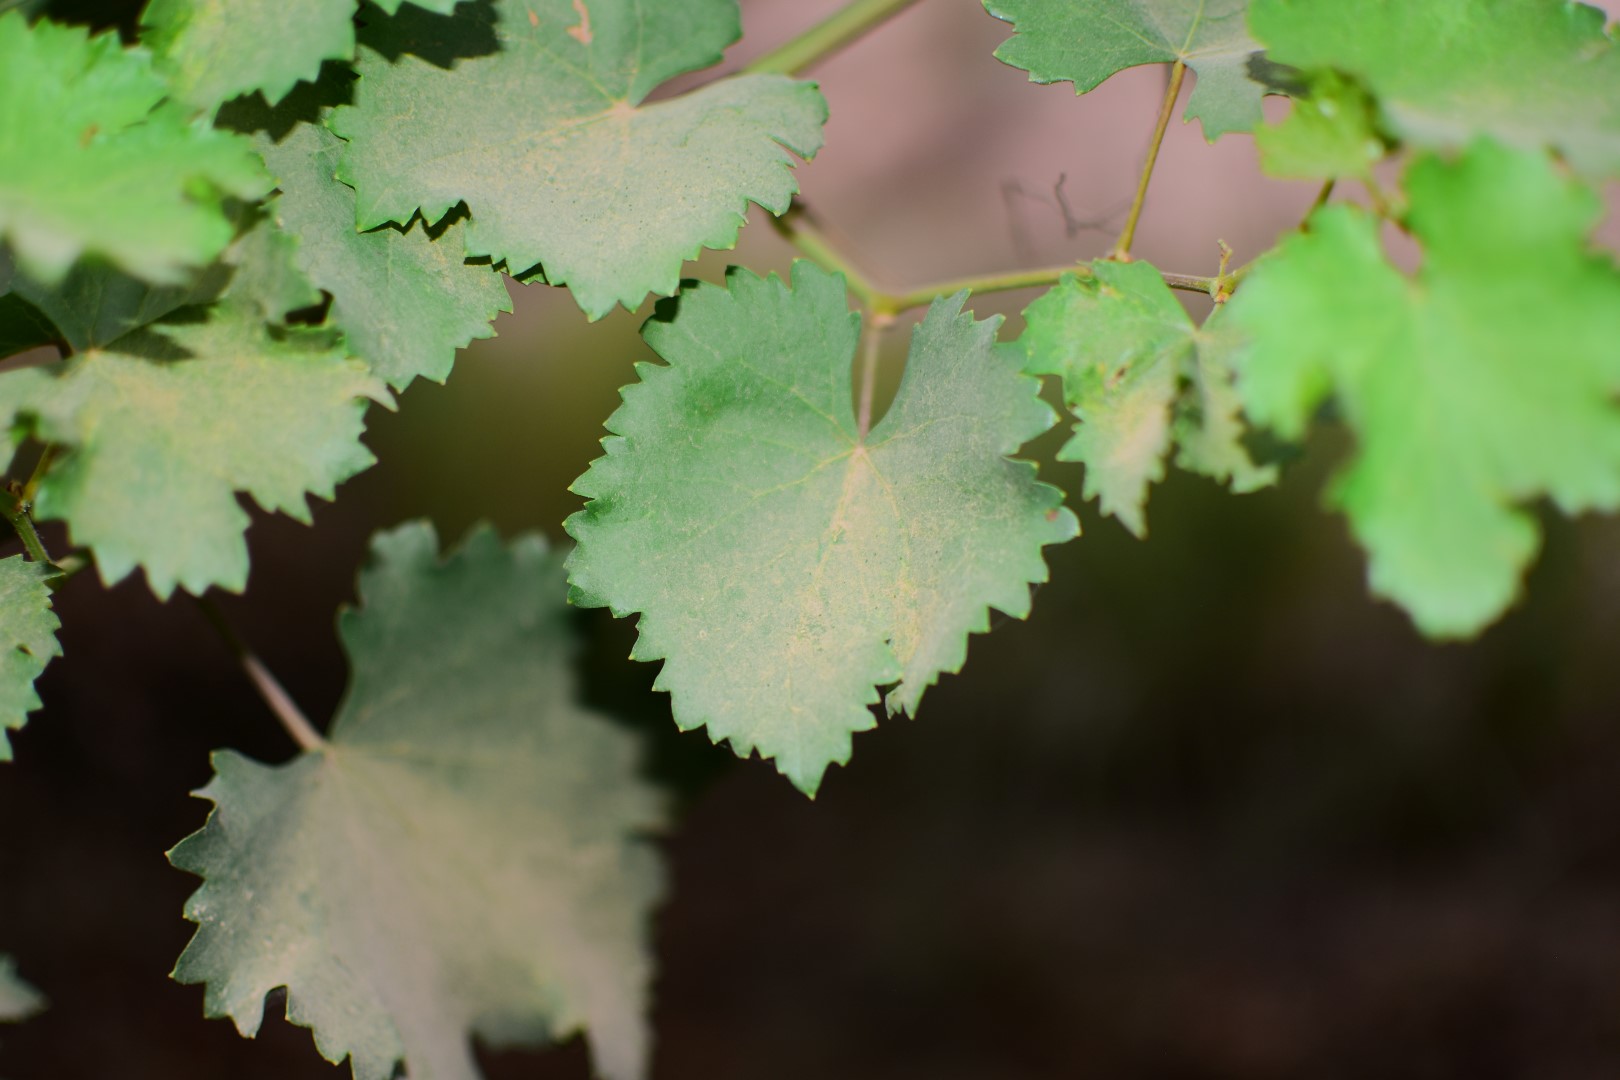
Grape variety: Kamali